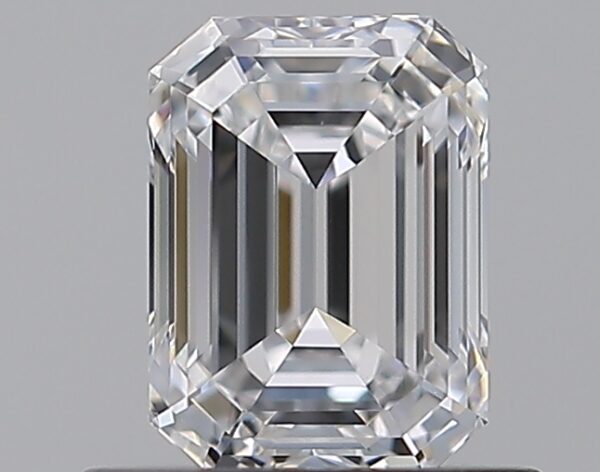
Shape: emerald
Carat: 0.75
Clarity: VVS1
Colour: D
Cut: EX
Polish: VG
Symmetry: EX
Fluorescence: N
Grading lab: GIA
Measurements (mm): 5.91 x 4.36 x 2.95